Libro de los juegos

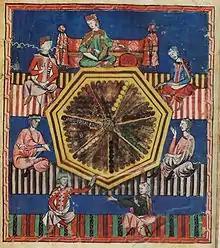
The game of astronomical tables, from

The ' (Spanish: "Book of games"), or ' ("Book of chess, dice and tables", in Old Spanish), is a 13th century Spanish treatise of chess that synthesizes the information from Arabic works on this same topic, dice and tables (backgammon forebears) games, commissioned by Alfonso X of Castile, Galicia and León and completed in his scriptorium in Toledo in 1283. It contains the earliest European treatise on chess as well as being the oldest document on European tables games, and is an exemplary piece of the literary legacy of the Toledo School of Translators.